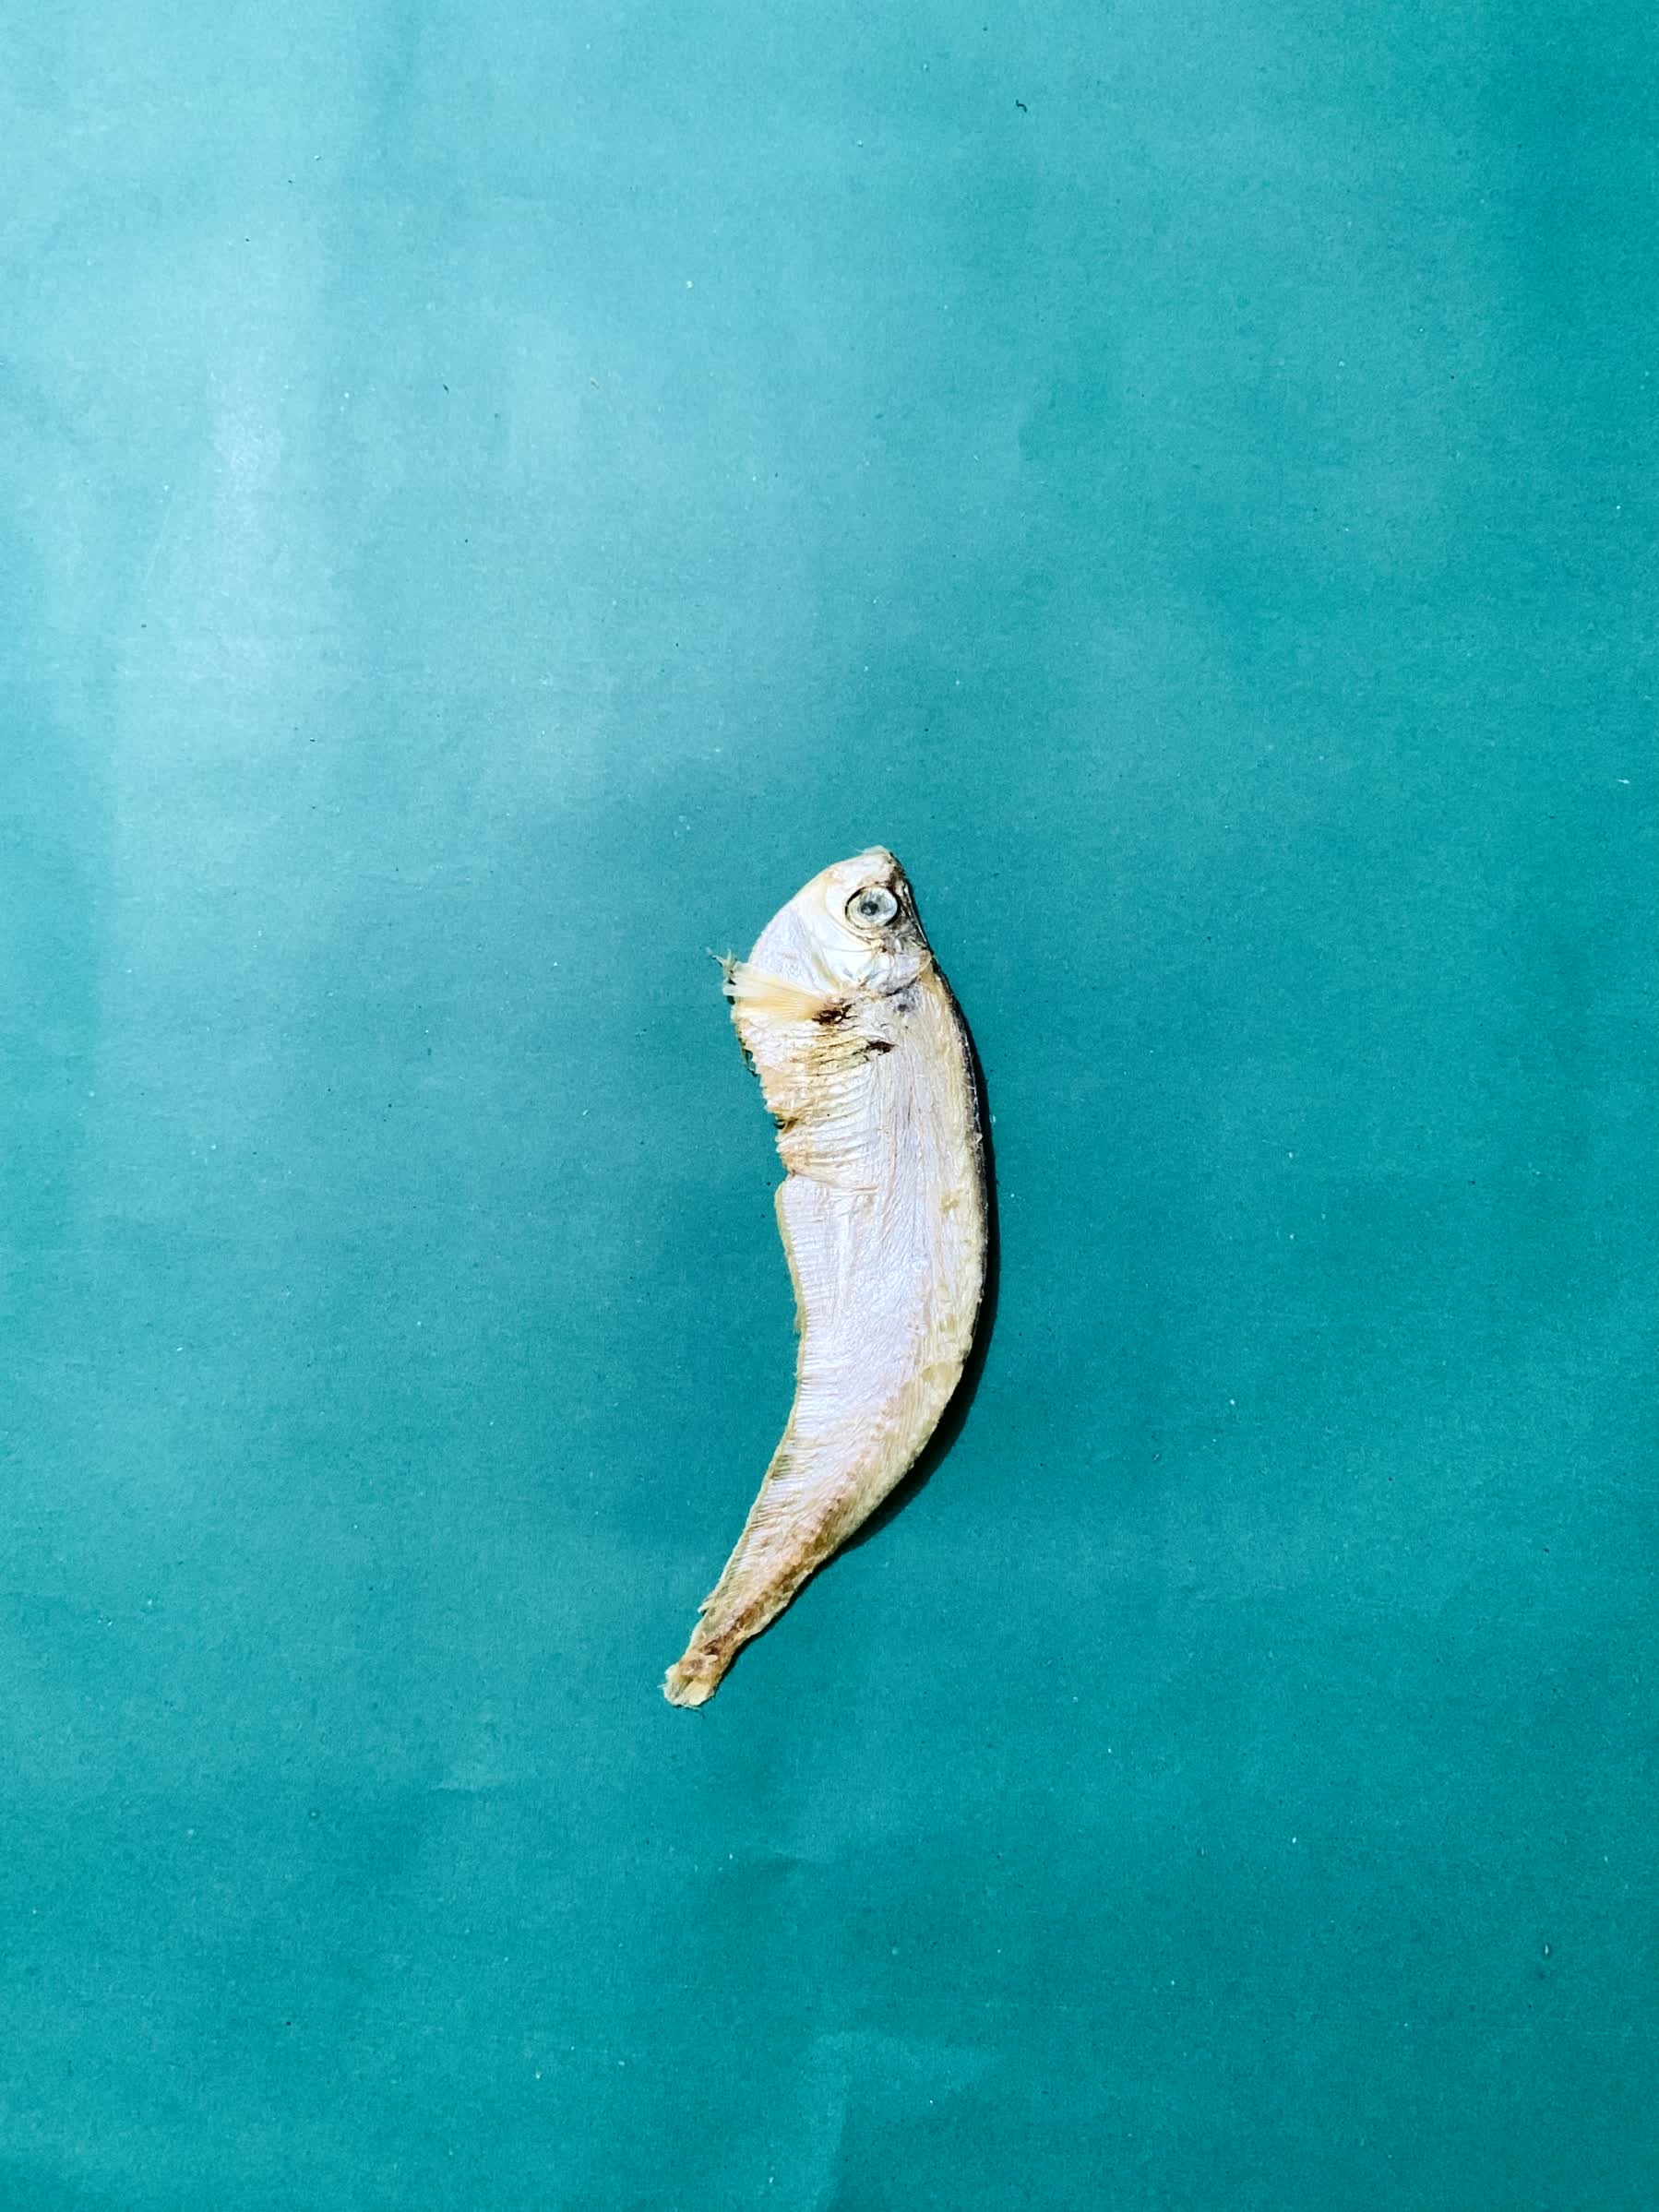
Species: Shukna Feuwa